List of women's association football attendance records

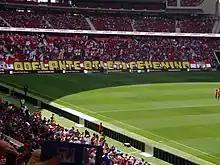
The home end ahead of the domestic women's league record attendance set at the Metropolitano Stadium on 17 March 2019

Since the first record attendance for a women's football match was set in the early 20th century, it has been superseded several times. In various nations, women's football was banned for roughly the same period, from the 1920s to the 1970s.